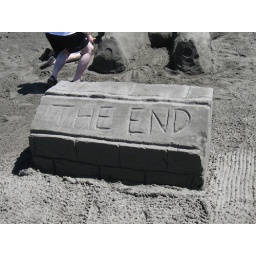
Ocean Shores Sand castle building festival 2008. Happens in Late July